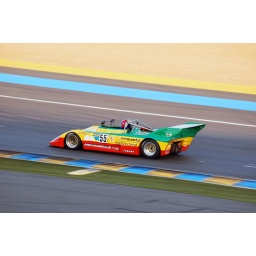
2010 9-11 JulyThe most important historic car event in the world. Around 8.000 club's cars and 500 track's cars.